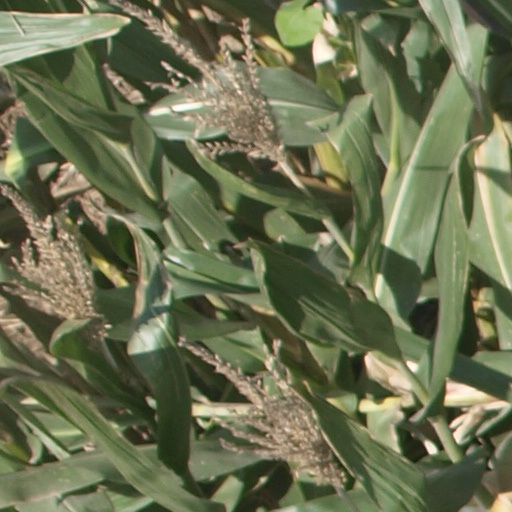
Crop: maize; corn